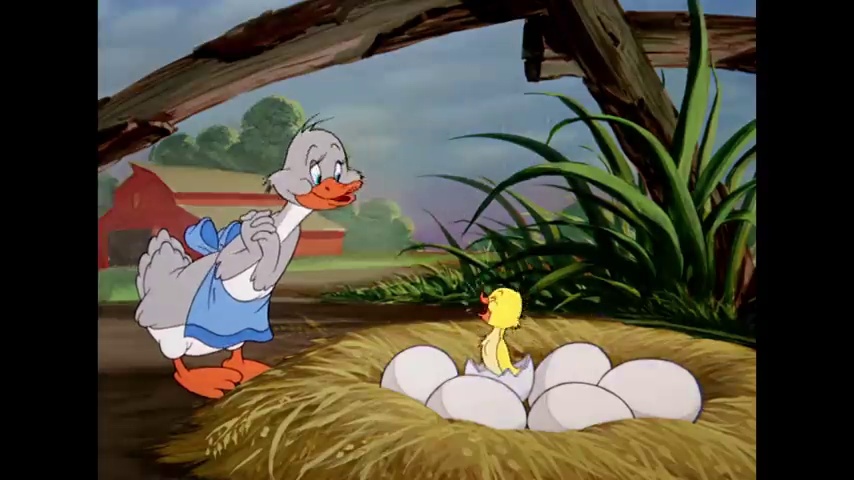
Portrait style: Cartoon Portrait